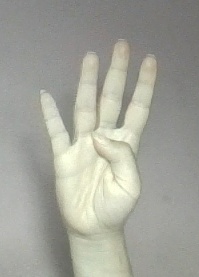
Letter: kaaf